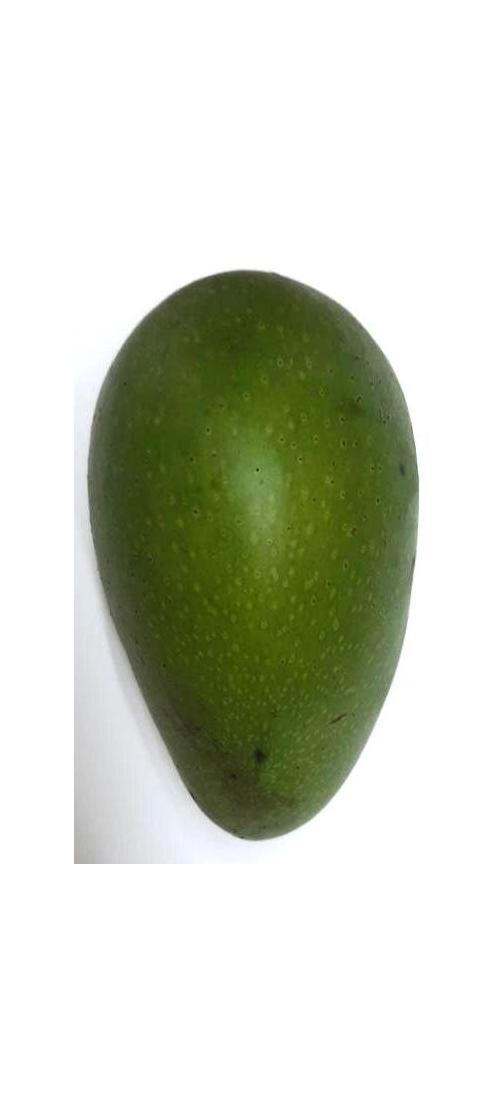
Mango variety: Ashshina Zhinuk